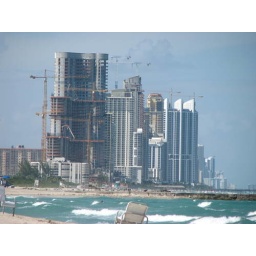
My home being dominated by hi rise buildings courtesy of Donald Trump